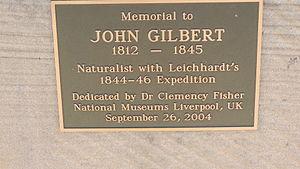
John Gilbert est un naturaliste et un explorateur britannique, né en 1812 et mort le 28 juin 1845.